Karel Kalaš

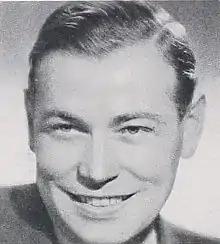

Karel Kalaš (9 October 1910 – 3 May 2001) was a Czech operatic bass and film and television actor. He first rose to prominence at the Slovak National Theatre, where he was a member from 1934 through 1939. He left there to join the roster of principal singers at the National Theatre in Prague, where he worked until his retirement from the opera stage in 1972. He appeared in a handful of films and occasionally on Czech television during his career, notably winning acclaim for his portrayal of a retired opera singer in the 1978 film "Kulový blesk".